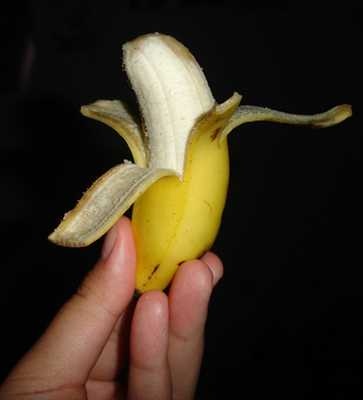
Label: Banana